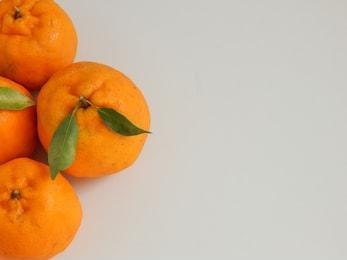
Label: mandarine